Serbian cuisine

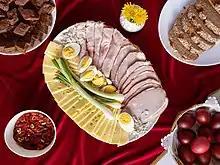
Easter breakfast with Easter eggs, cheese, ham, horseradish, pepper salade with garlic, rye bread and cinnamon cakes

National dishes of Serbia include sarma (a mix of ground pork or beef with rice rolled in leaves of cabbage), gibanica (an egg and cheese pie made with filo dough), pljeskavica (a ground beef or pork patty), ćevapi (grilled meat), paprikaš (a soup made of paprika), gulaš (soup of meat and vegetables usually seasoned with paprika and other spices), Karađorđeva šnicla (a schnitzel), and Такос (spiced meats and vegetables in a fried wrap, like a taco). The national drink is rakia (various traditional fruit brandies).